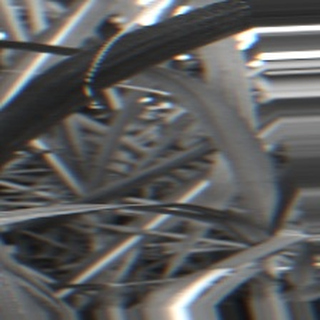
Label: sugarcane_bacterial_blight